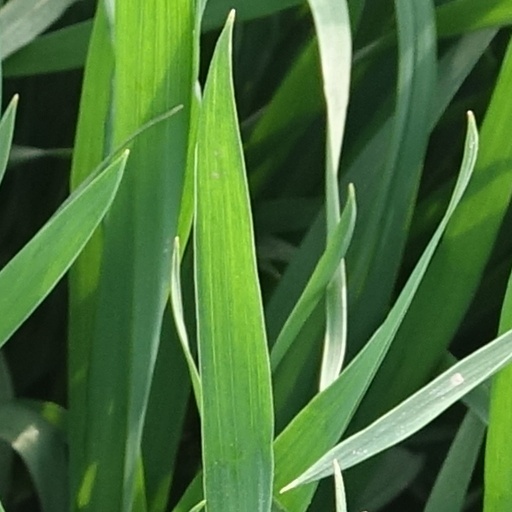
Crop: wheat